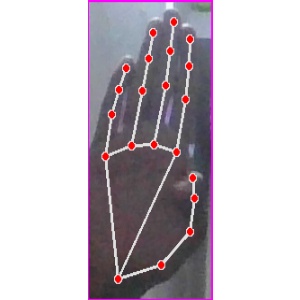
अक्षर: झ